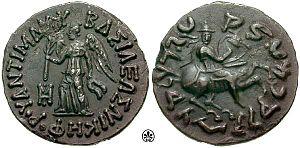
Antimaque Iᵉʳ Théos est un roi gréco-bactrien.
Agathocléia Theotropos est une reine indo-grecque qui règne sur le nord de l'Inde de 110 av. J.-C. environ jusqu'à 100 av. J.-C. environ, avec le titre de régente pour son fils Straton Ier.
L'expression royaumes indo-grecs correspond à une situation politique complexe sur un ensemble de territoires hellénistiques aux frontières imprécises et mobiles, qui correspondent actuellement en partie à l'Afghanistan, au nord du Pakistan et au nord-ouest de l'Inde. Ces royaumes dépendaient du royaume gréco-bactrien qui s'étendait au Nord de l'Afghanistan et dans le Sud de l'Ouzbékistan et du Tadjikistan actuels. Il s'agit des territoires indiens conquis par Alexandre le Grand, perdus presque totalement par Séleucos au profit du nouvel empire Maurya de Chandragupta Maurya en -304 et reconquis par les Gréco-Bactriens entre la fin du siège de Bactres en -206 et la mort d'Euthydème vers -200, à la faveur de la dislocation de l'empire Maurya et du retour de l'armée du roi séleucide Antiochos III vers l'ouest.